RCA

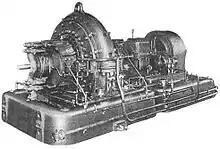
Alexanderson 200-kW motor alternator transmitter installed at the U.S. Navy's New Brunswick, New Jersey station

The Navy had installed a high-powered Alexanderson alternator, built by General Electric (GE), at the American Marconi transmitter site in New Brunswick, New Jersey. It proved to be superior for transatlantic transmissions to the spark-gap transmitters that had been traditionally used by the Marconi companies. Marconi officials were so impressed by the capabilities of the Alexanderson alternators that they began making preparations to adopt them as their standard transmitters for international communication. A tentative plan made with General Electric proposed that over a two-year period the Marconi companies would purchase most of GE's alternator production. However, the U.S. Navy objected to the plan, fearing British domination in international radio communications and the national security concerns this raised.